Theatron-Festival

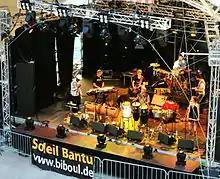
Soleil Bantu in July 2012

Probably since 1996 the actual series of events has been called "Theatron MusicSommer". The event takes place relatively simultaneously to the adjacent impark summer festival. For about a month, bands or singers of different musical genres and other artists perform every evening. Short films and other cultural programs also fill the stage program.